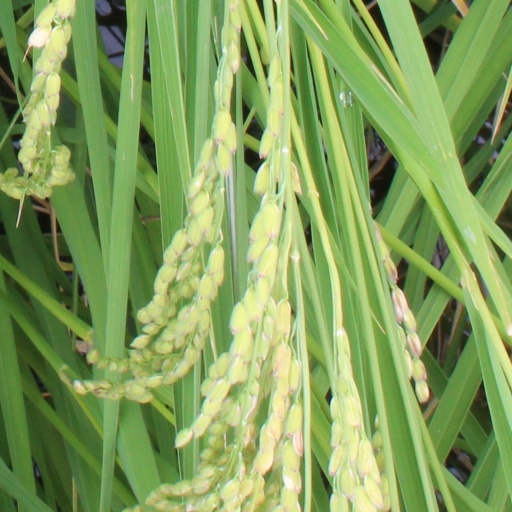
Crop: rice